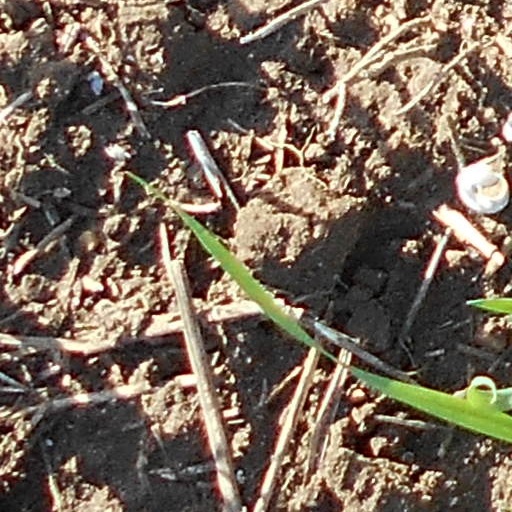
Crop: wheat